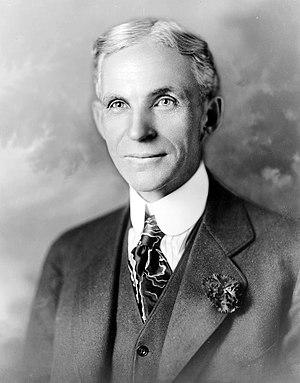
Les Américains, ou le peuple américain, sont les habitants et les citoyens des États-Unis. Le pays est marqué par une grande diversité ethnique du fait qu'il se soit principalement et majoritairement construit sur l'immigration. Par conséquent, les Américains forment une nation au sens civique du terme, et non pas au sens ethnique. Au XXIᵉ siècle, à l'exception des Amérindiens, la majorité des Américains ou leurs ancêtres ont immigré durant les cinq siècles précédents.
Invention du sphygmographe, instrument utilisé pour mesurer le pouls au niveau de la carotide, par le physiologiste Jules Marey.
Henry Ford, né le 30 juillet 1863 à Dearborn et mort le 7 avril 1947 dans la même ville, est un industriel américain de la première moitié du XXᵉ siècle et le fondateur du constructeur automobile Ford. Son nom est notamment attaché au fordisme, une méthode industrielle alliant un mode de production en série fondé sur le principe de ligne d’assemblage et un modèle économique ayant recours à des salaires élevés. La mise en place de cette méthode au début des années 1910 révolutionne l’industrie américaine en favorisant une consommation de masse et lui permet de produire à plus de 16 millions d’exemplaires la Ford T ; il devient alors l’une des personnes les plus riches et les plus connues au monde.
Depuis le XIXᵉ siècle, la question du commencement de l'histoire du capitalisme, de ses origines, de sa consistance et surtout de son évolution est la source de débats sociologiques, économiques et historiques majeurs.
Le 7 avril est le 97ᵉ jour de l'année du calendrier grégorien, le 98ᵉ en cas d'année bissextile. Il reste 268 jours avant la fin de l'année.
Joseph Aloïs Schumpeter, né le 8 février 1883 à Triesch, en Moravie, et mort le 8 janvier 1950 à Salisbury, dans le Connecticut, est un économiste et professeur en science politique autrichien naturalisé américain, connu pour ses théories sur les fluctuations économiques, la destruction créatrice et l'innovation.